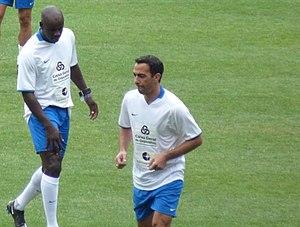
Youri Djorkaeff, né le 9 mars 1968 à Lyon dans le Rhône, est un footballeur international français, qui évolue au poste de milieu offensif ou d'attaquant du milieu des années 1980 au milieu des années 2000, champion du monde 1998 et d'Europe 2000 avec l'équipe de France.